Rodger Fox

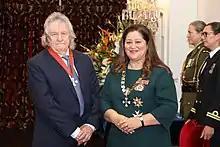
Fox on 3 May 2022, after his investiture as a Companion of the New Zealand Order of Merit by the governor-general, Dame Cindy Kiro at Government House, Wellington

Fox won the Aotearoa Music Award (Tui) for New Zealand jazz recording of the year on four occasions: in 1983, 2001, 2004 and 2012. In the 2003 Queen's Birthday Honours, he was appointed an Officer of the New Zealand Order of Merit, for services to music. He was conferred with an honorary doctorate (DMus) by Massey University in 2005.